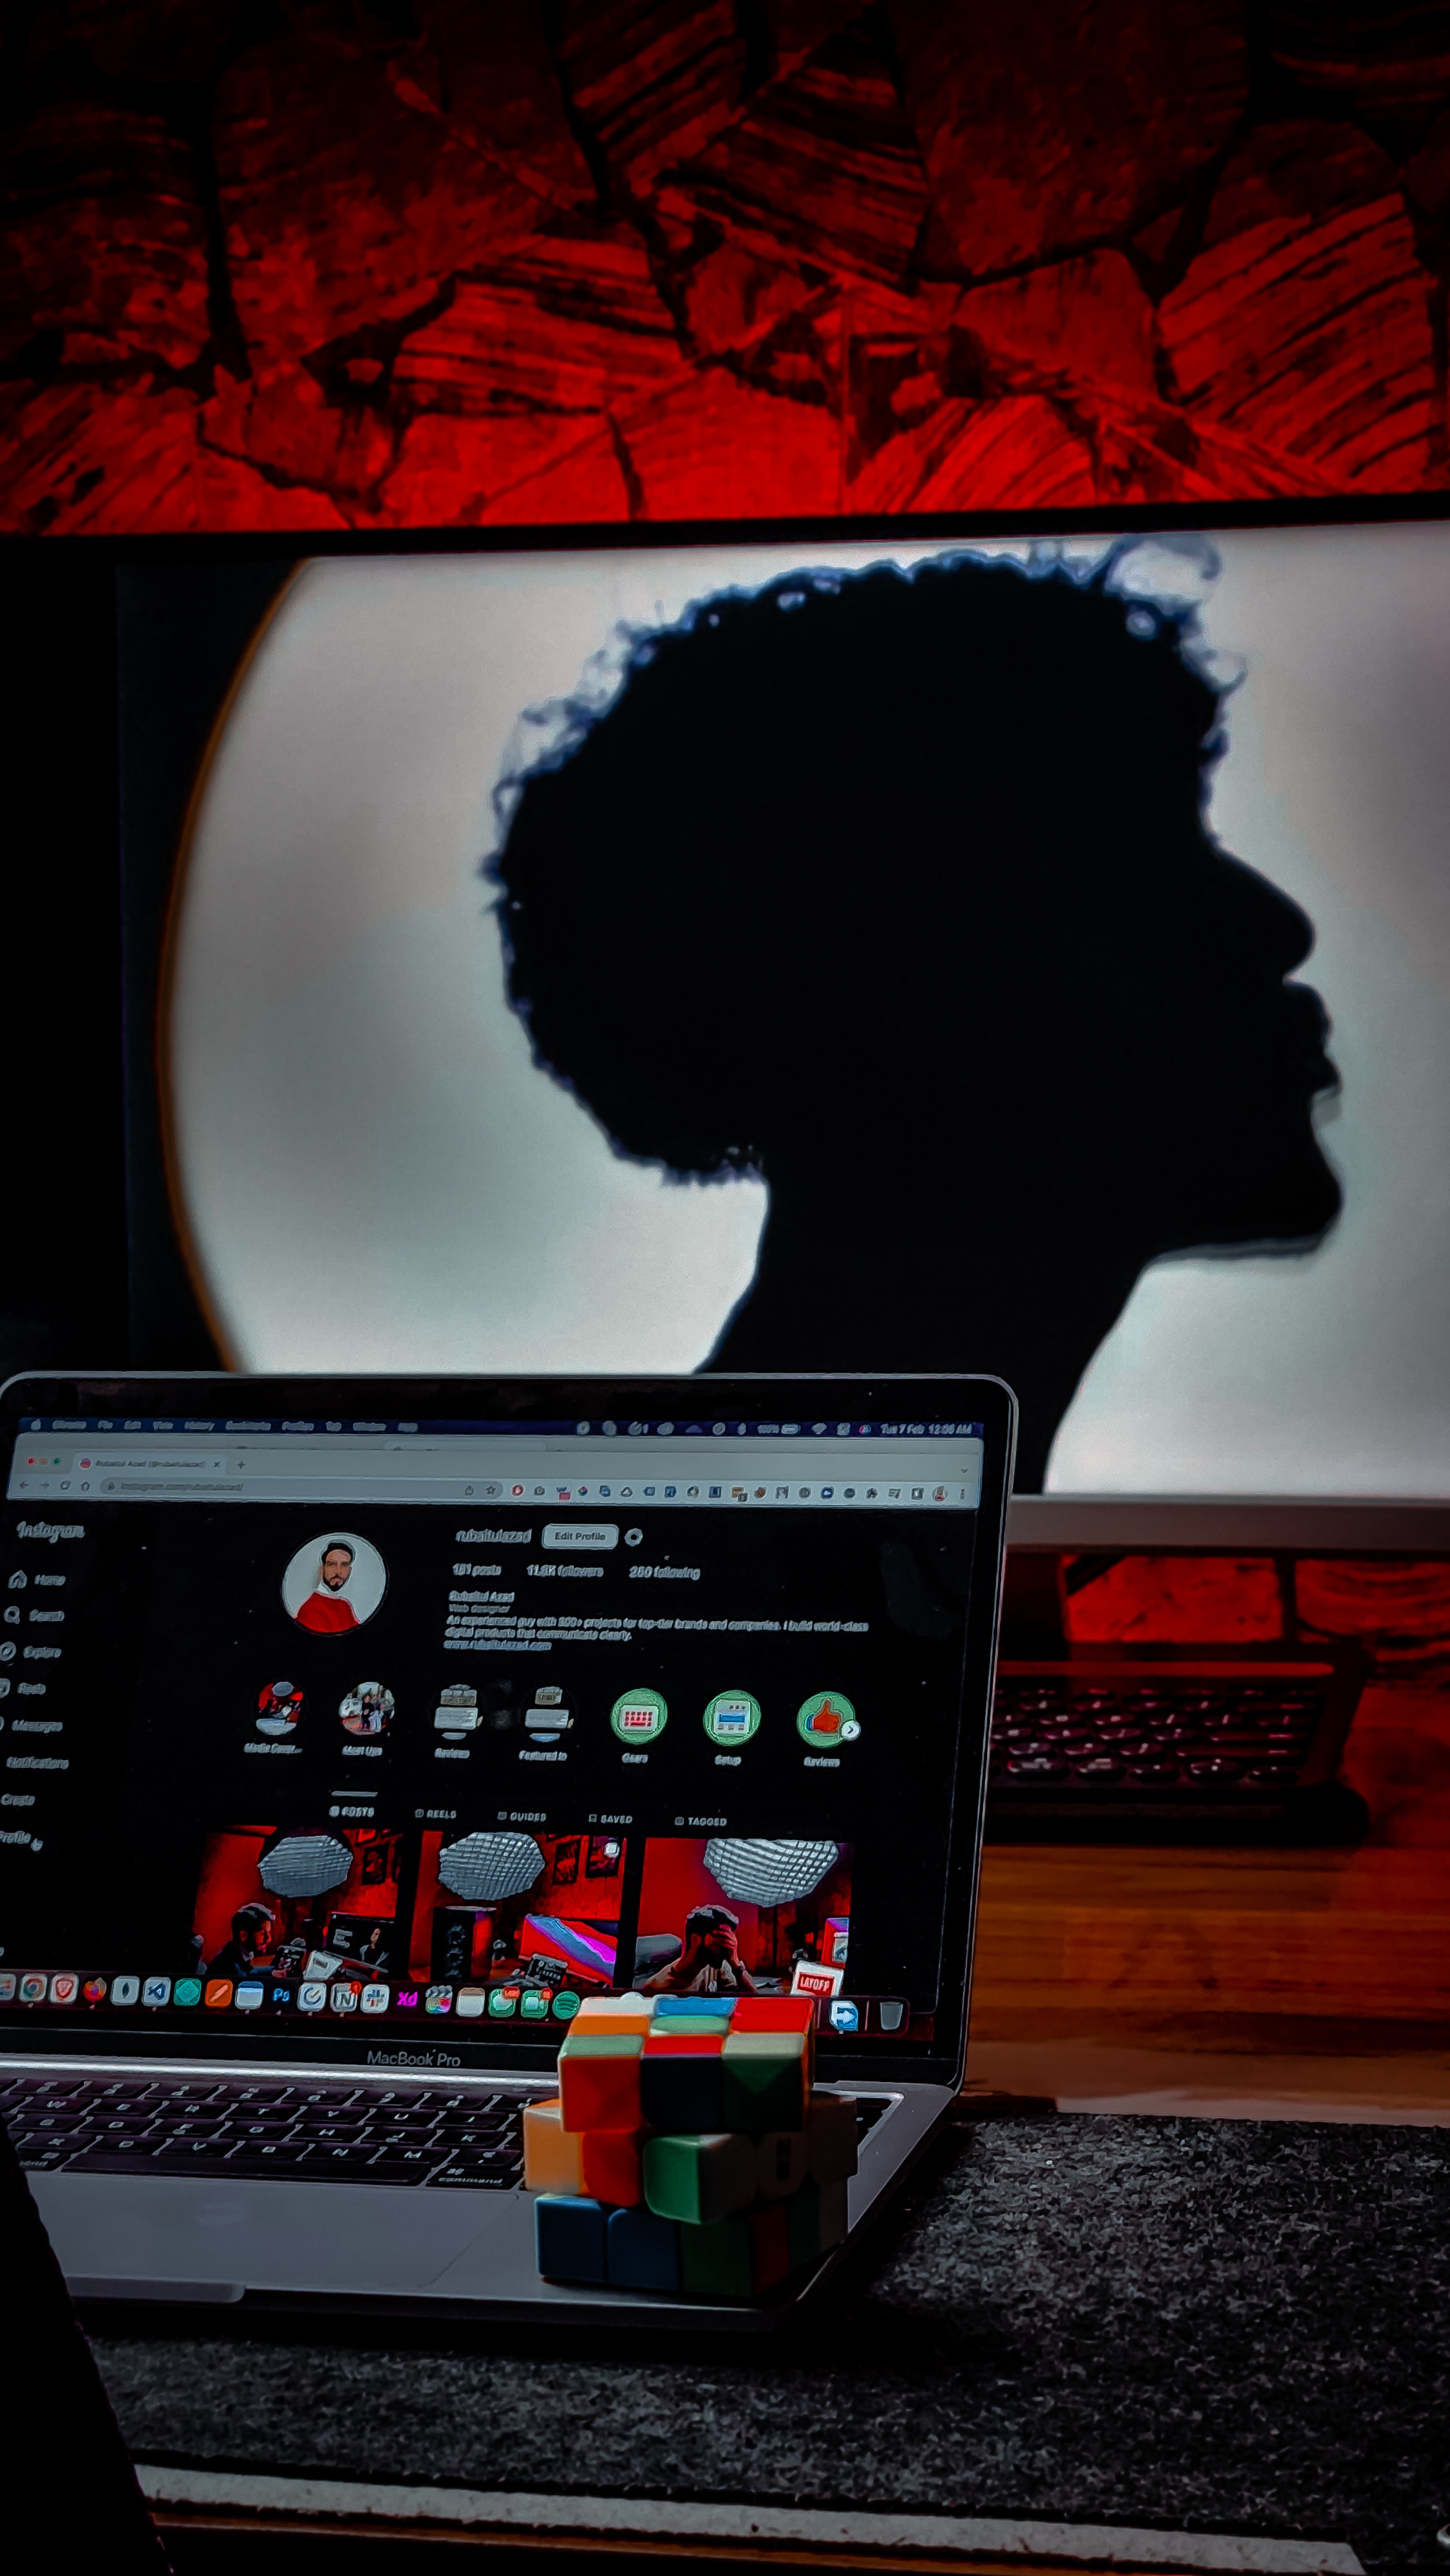
work, organ, personal computer, gadget, red, computer, audio equipment, font, automotive design, eyewear, display device, electronic device, communication device, electronic instrument, multimedia, machine, graphic design, visual arts, darkness, room, graphics, afro, animation, office equipment, shadow, entertainment, advertising, fun